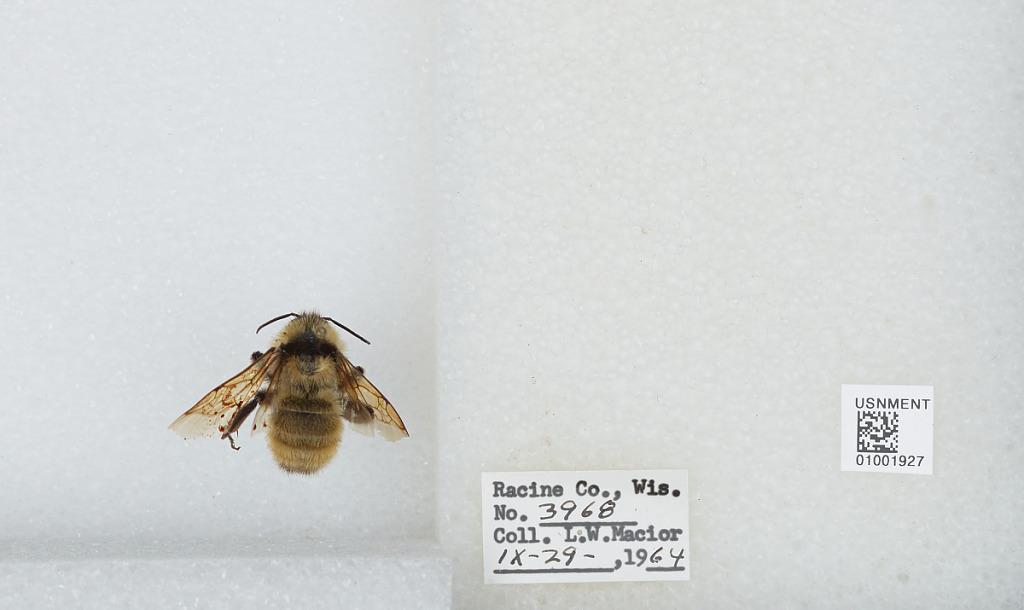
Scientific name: Bombus (Fervidobombus) fervidus fervidus (Fabricius)
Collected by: L. Macior
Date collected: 1964-9-29
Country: United States
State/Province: Wisconsin
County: Racine
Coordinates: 42.78, -87.76